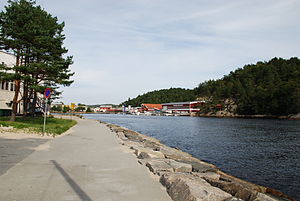
Mandalselven
Mandalselven set fra dens udløb ved Piren ved Sjøsanden i Mandal
Mandalselva har sit udspring i bjergene mellem Ose i Setesdal og Øvre Sirdal og har sit løb gennem fylke Agder i Norge; Den løber ud i havet, i Skagerrak ved Mandal.